Nashik Phata metro station

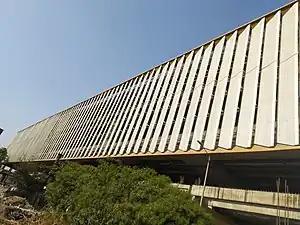

Nashik Phata is an elevated metro station on the North-South corridor of the Purple Line of Pune Metro in Pimpri Chinchwad, India. The station was opened on 6 March 2022 as an inauguration of Pune Metro. From March 2022 to July 2023, the Purple Line operated between PCMC Bhavan and Phugewadi, but from 1 August 2023 the section between Phugewadi and Civil Court metro station came into use, so trains ran from PCMC Bhavan to Civil Court. On 29 September 2024, the launch of Pune Metro Phase I was completed and the Purple Line was fully operational from PCMC to Swargate.